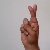
The image shows a hand gesture representing the letter 'R' in Indian Sign Language.